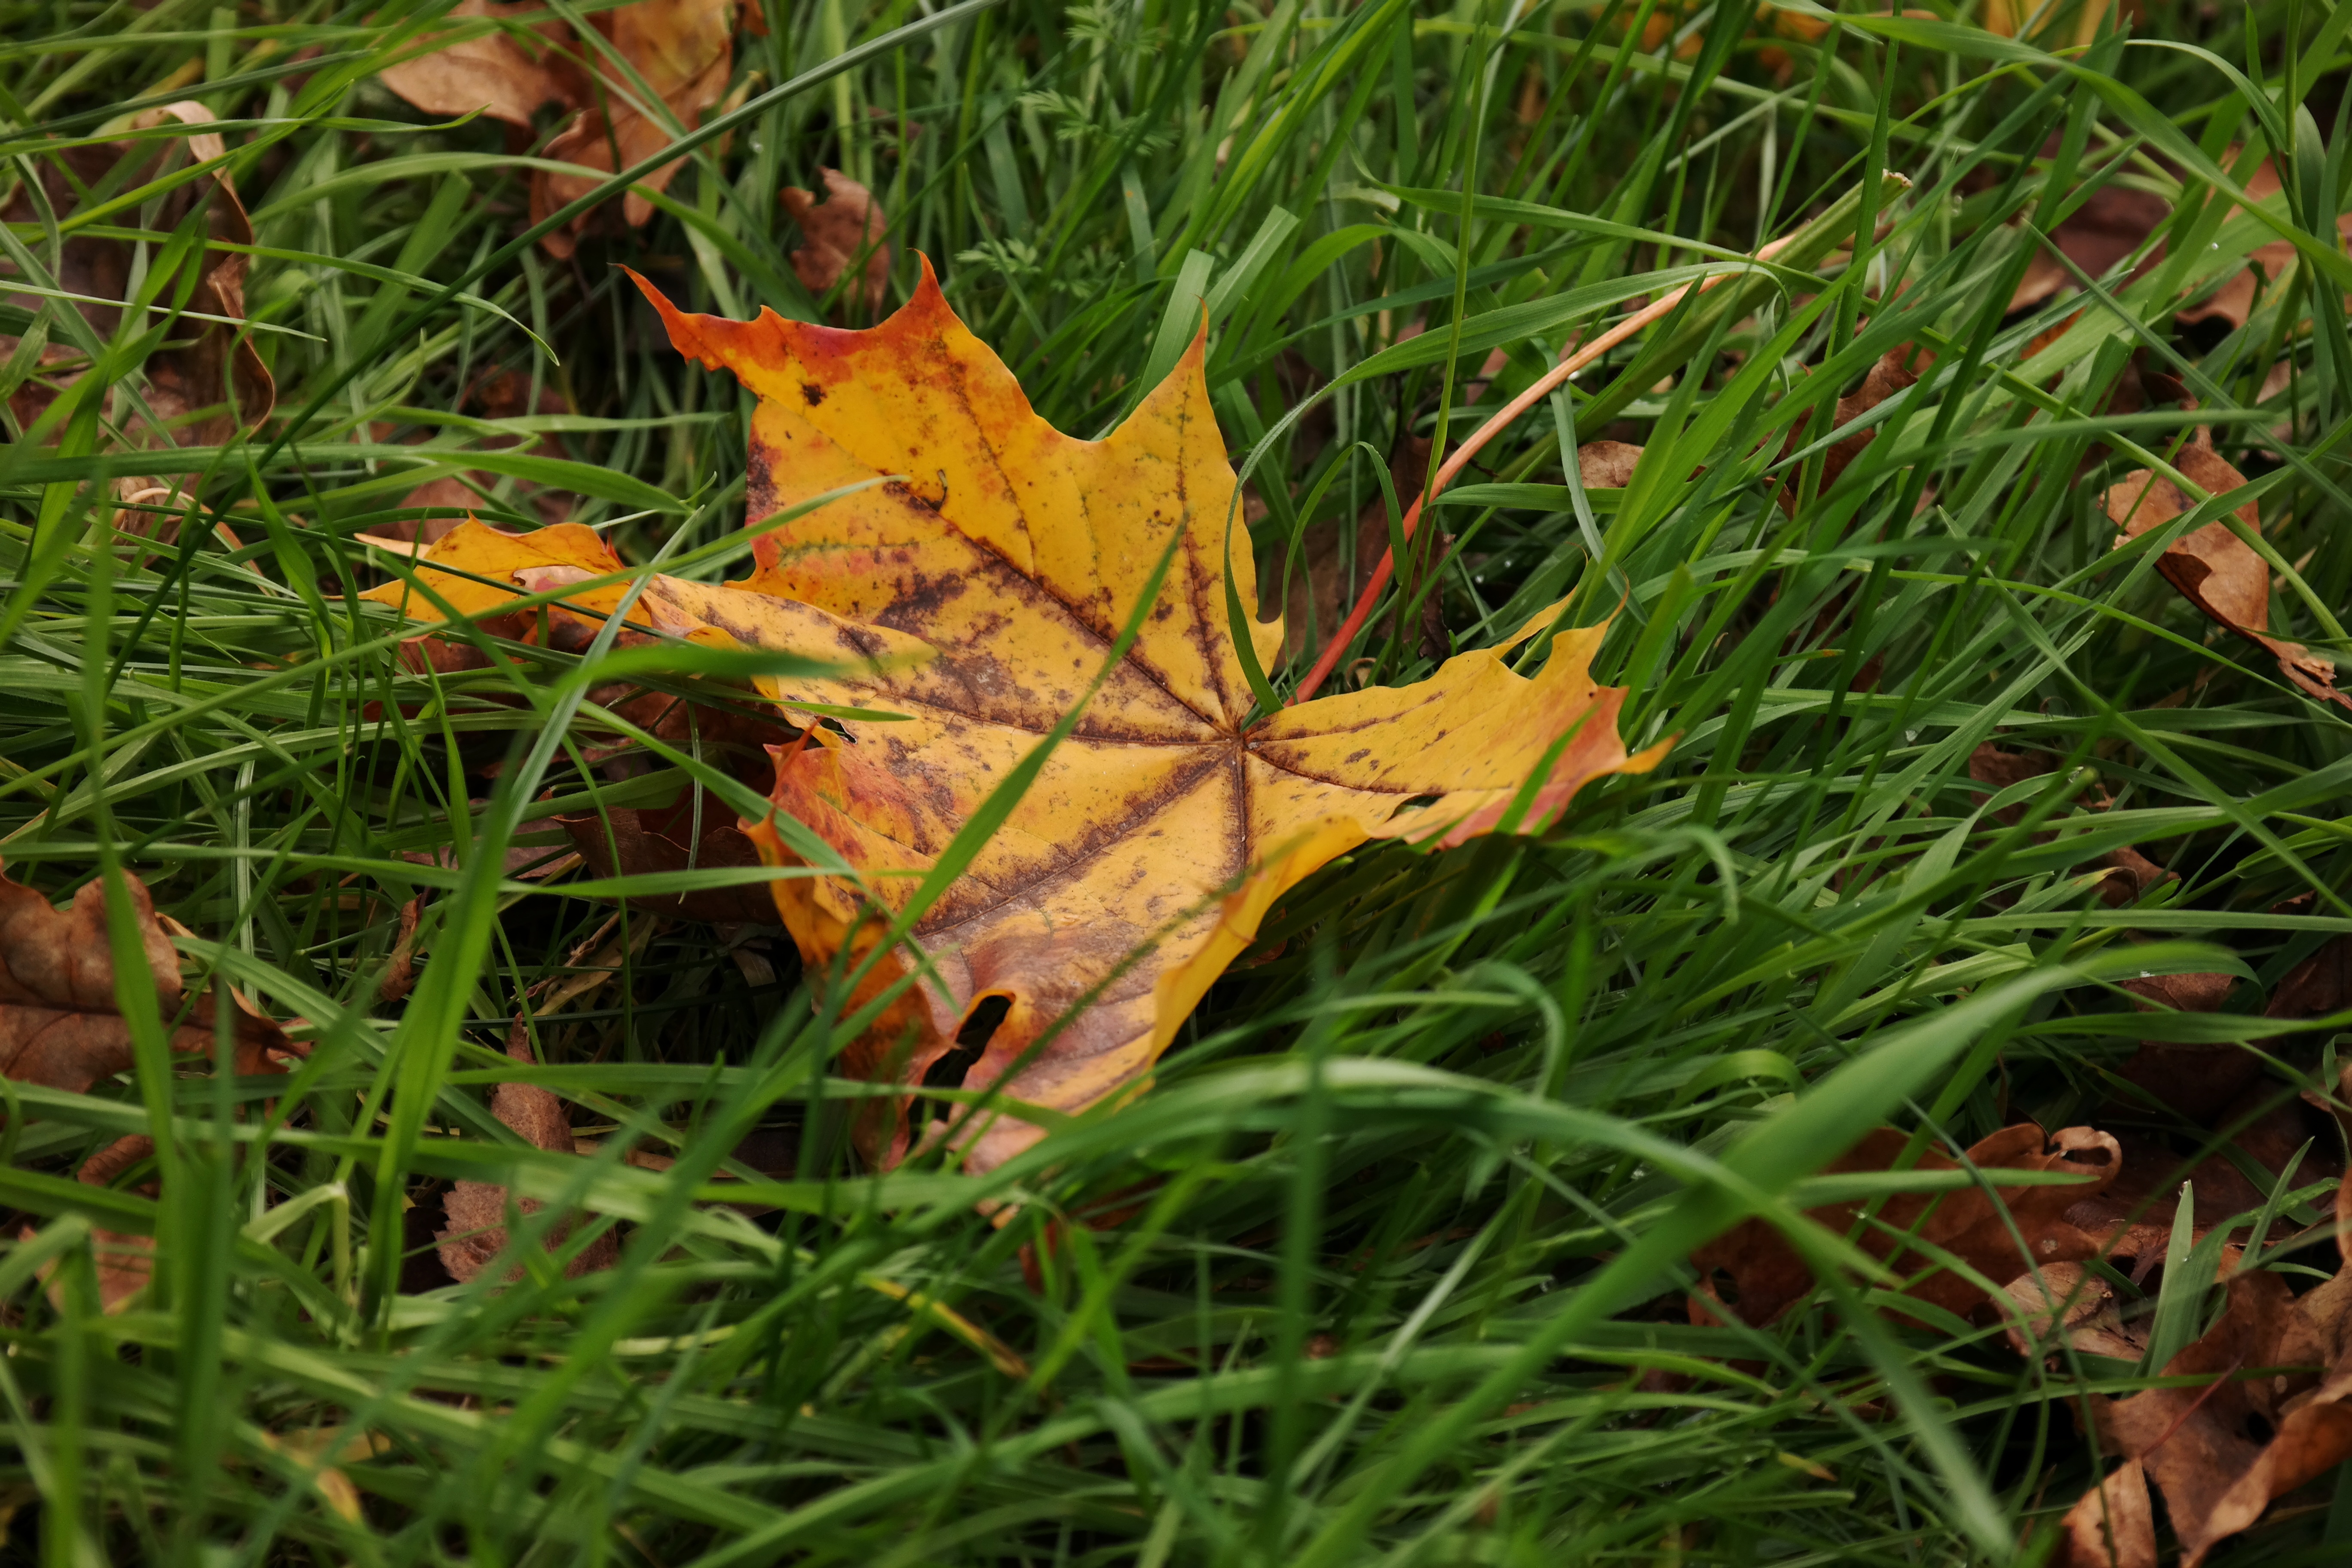
tree, forest, grass, plant, lawn, meadow, prairie, leaf, flower, green, red, color, autumn, soil, botany, colorful, yellow, flora, season, fauna, maple, maple leaf, leaves, fall color, flowering plant, grass family, land plant